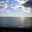
Label: sea